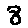
Label: 8